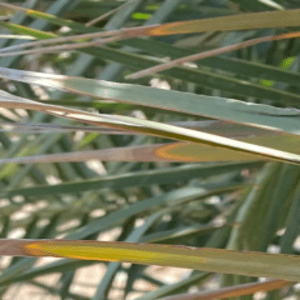
Label: Potassium Deficiency